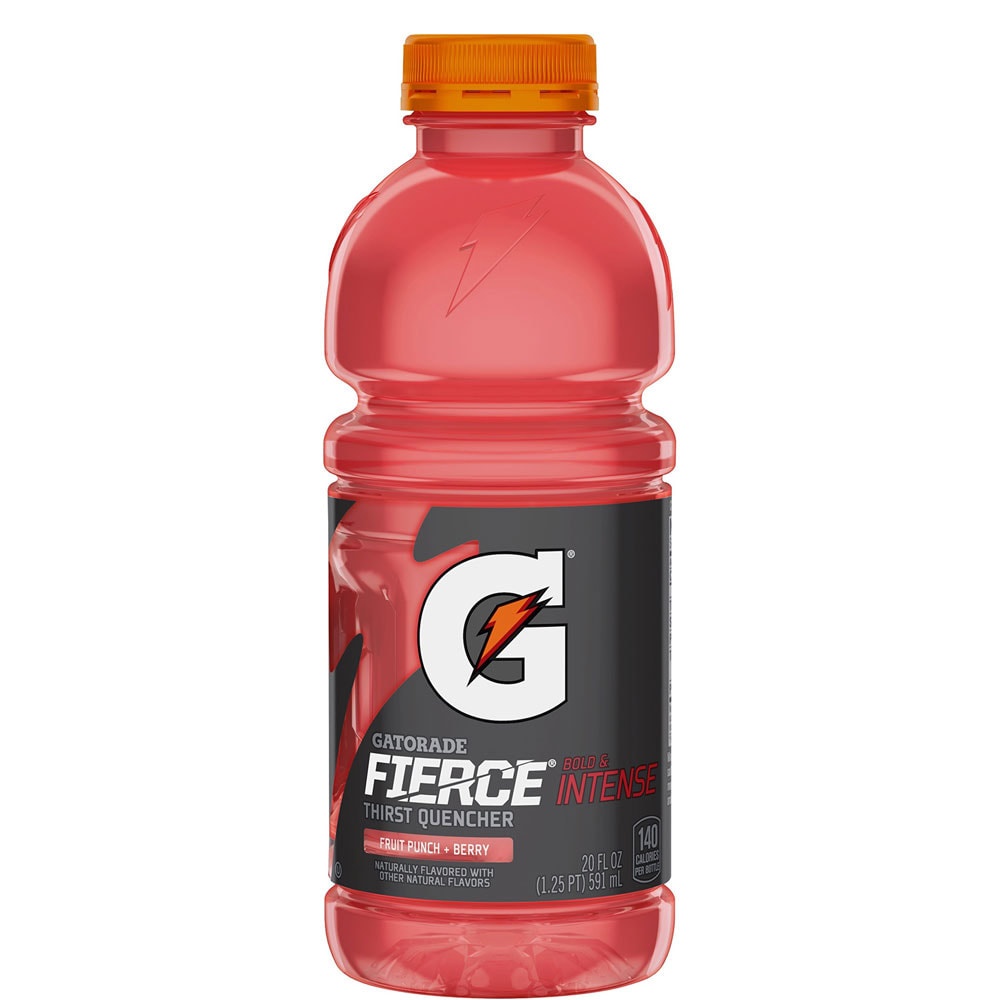
GATORADE FRUIT PUNCH BERRY 12 OZ
Category: Food, Beverages & Tobacco > Beverages > Sports & Energy Drinks